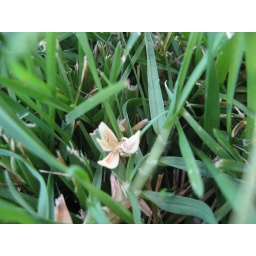
flower in the grass